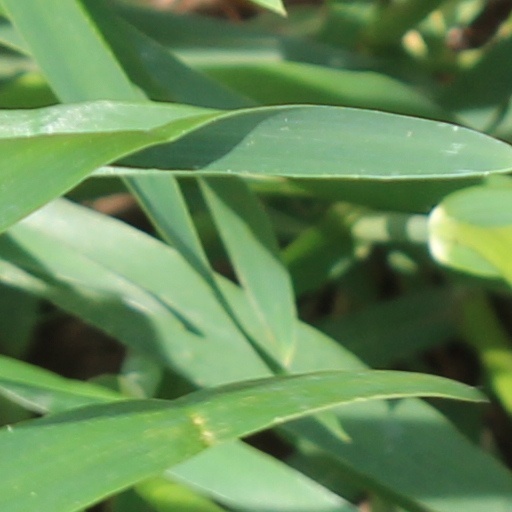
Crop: wheat